Mirasteilas Observatory

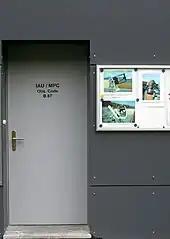
Entry door with IAU code

Thanks to its high quality instruments Mirasteilas can produce scientific work. The observatory of Falera, together with the ones of Winterthur, Carona and Ependes is one of the stations that observe asteroids, comets and satellites and measure their pathways. The data are sent to the Minor Planet Center of the International Astronomical Union at Harvard University and from there to NASA. There, they are available for further scientific research available. The individual measurements allow to detect changes in the pathways of known asteroids or to calculate the orbits of newly discovered objects, discovering thereby possible dangers at an early stage.